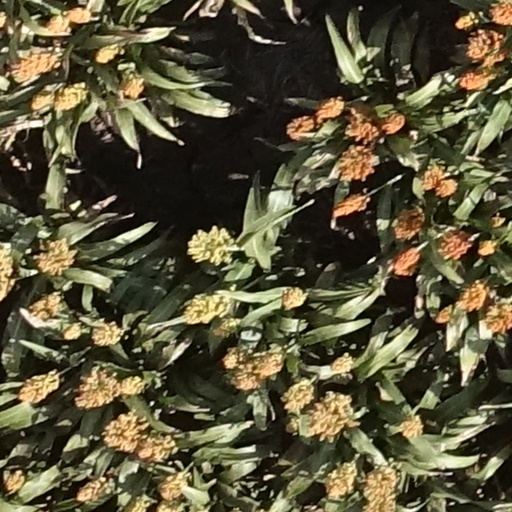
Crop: sorghum